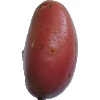
Label: Potato Red Washed 1